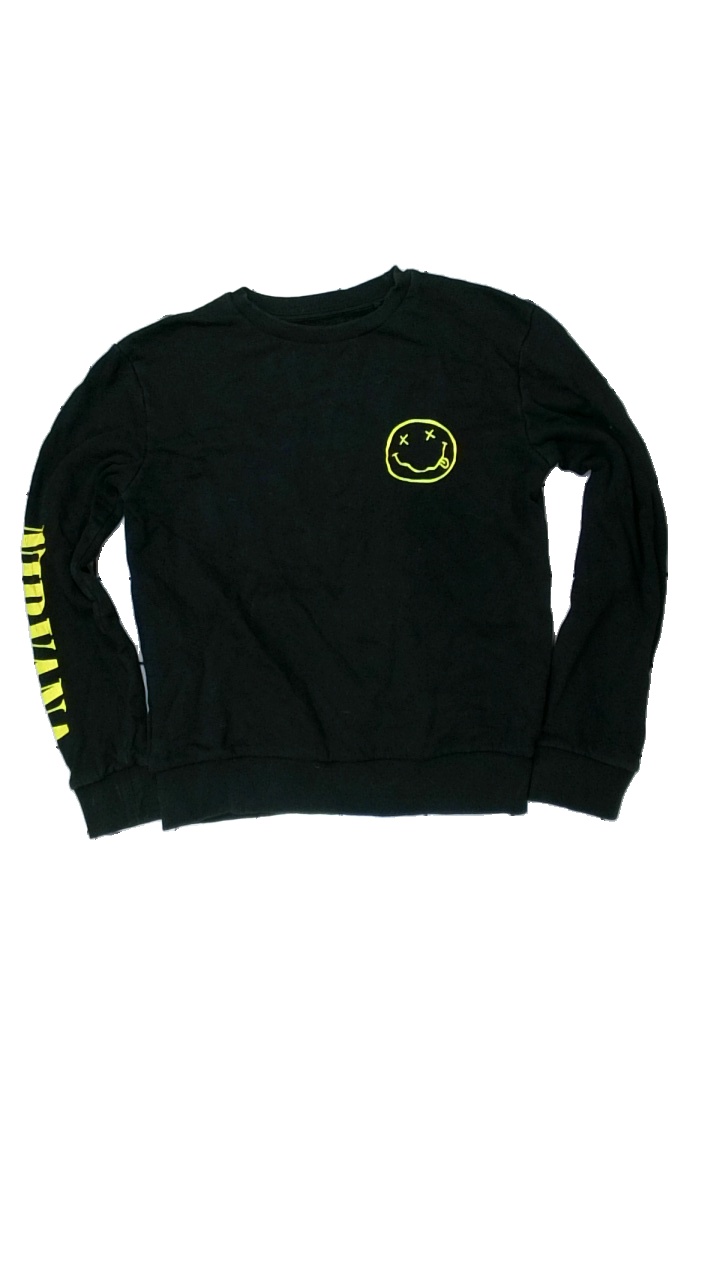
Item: Sweater (Men)
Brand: Nirvana
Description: svart långärmad tjocktröja med text på armarna, fläckar på armarna, luddig
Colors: Black, Yellow
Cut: Regular
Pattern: Other
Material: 100% cotton
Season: All
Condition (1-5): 3
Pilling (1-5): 5
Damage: fläck arm
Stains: Major
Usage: Export
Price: <50